W. H. Langley House

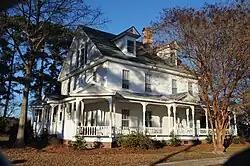

W. H. Langley House is a historic home located near Elm City, Wilson County, North Carolina. It was built about 1865 as a simple three-bay single-story dwelling with two exterior end chimneys. It was enlarged and remodelled in the Colonial Revival style in 1911. It is a -story, five-bay, frame dwelling with a steeply pitched gable roof and rear kitchen ell. It features a complex wraparound porch, projecting pedimented pavilions, and Palladian windows on the gable ends.